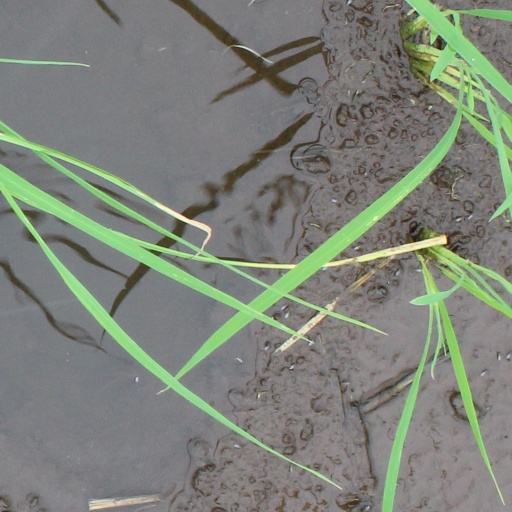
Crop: rice